Economic history of Latin America

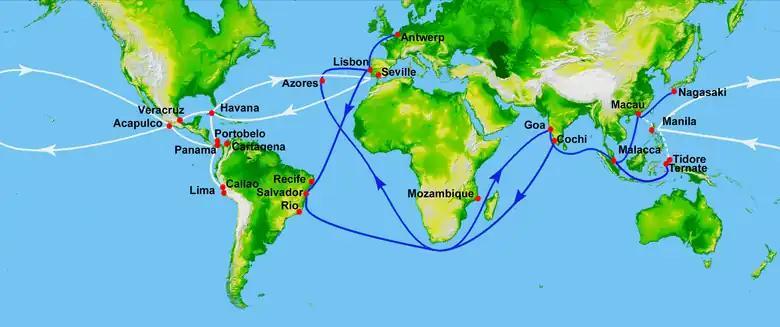
White represents the route of the Manila Galleons in the Pacific and the flota in the Atlantic. (Blue represents Portuguese routes.) There was also direct trade between West Africa and Brazil.

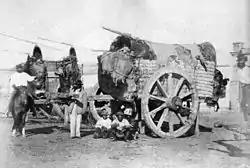
Argentine field wagons ("carretas")(1864) were introduced by the Spaniards at the end of the 16th century as transport for passengers and goods.

Transatlantic trade was regulated by royal "Casa de Contratación" (House of Trade) based in Seville. Inter-regional trade was severely limited with merchants based in Spain and with overseas connections in the main colonial centers controlling the transatlantic trade. British traders began making inroads into the theoretically closed Spanish system in the eighteenth century, and the Spanish crown instituted a series of changes in policy in the eighteenth century, known as the Bourbon Reforms, designed to bring the Spanish America under closer crown control. However, one innovation was "comercio libre" ("free commerce"), which was not free trade as generally understood, but allowed all Spanish and Spanish American ports to be accessible to each other, excluding foreign traders, in a move to stimulate economic activity yet maintain crown control. At independence in the early nineteenth century, Spanish America and Brazil had no foreign investment or direct, legal contact with economic partners beyond those allowed within controlled trade.